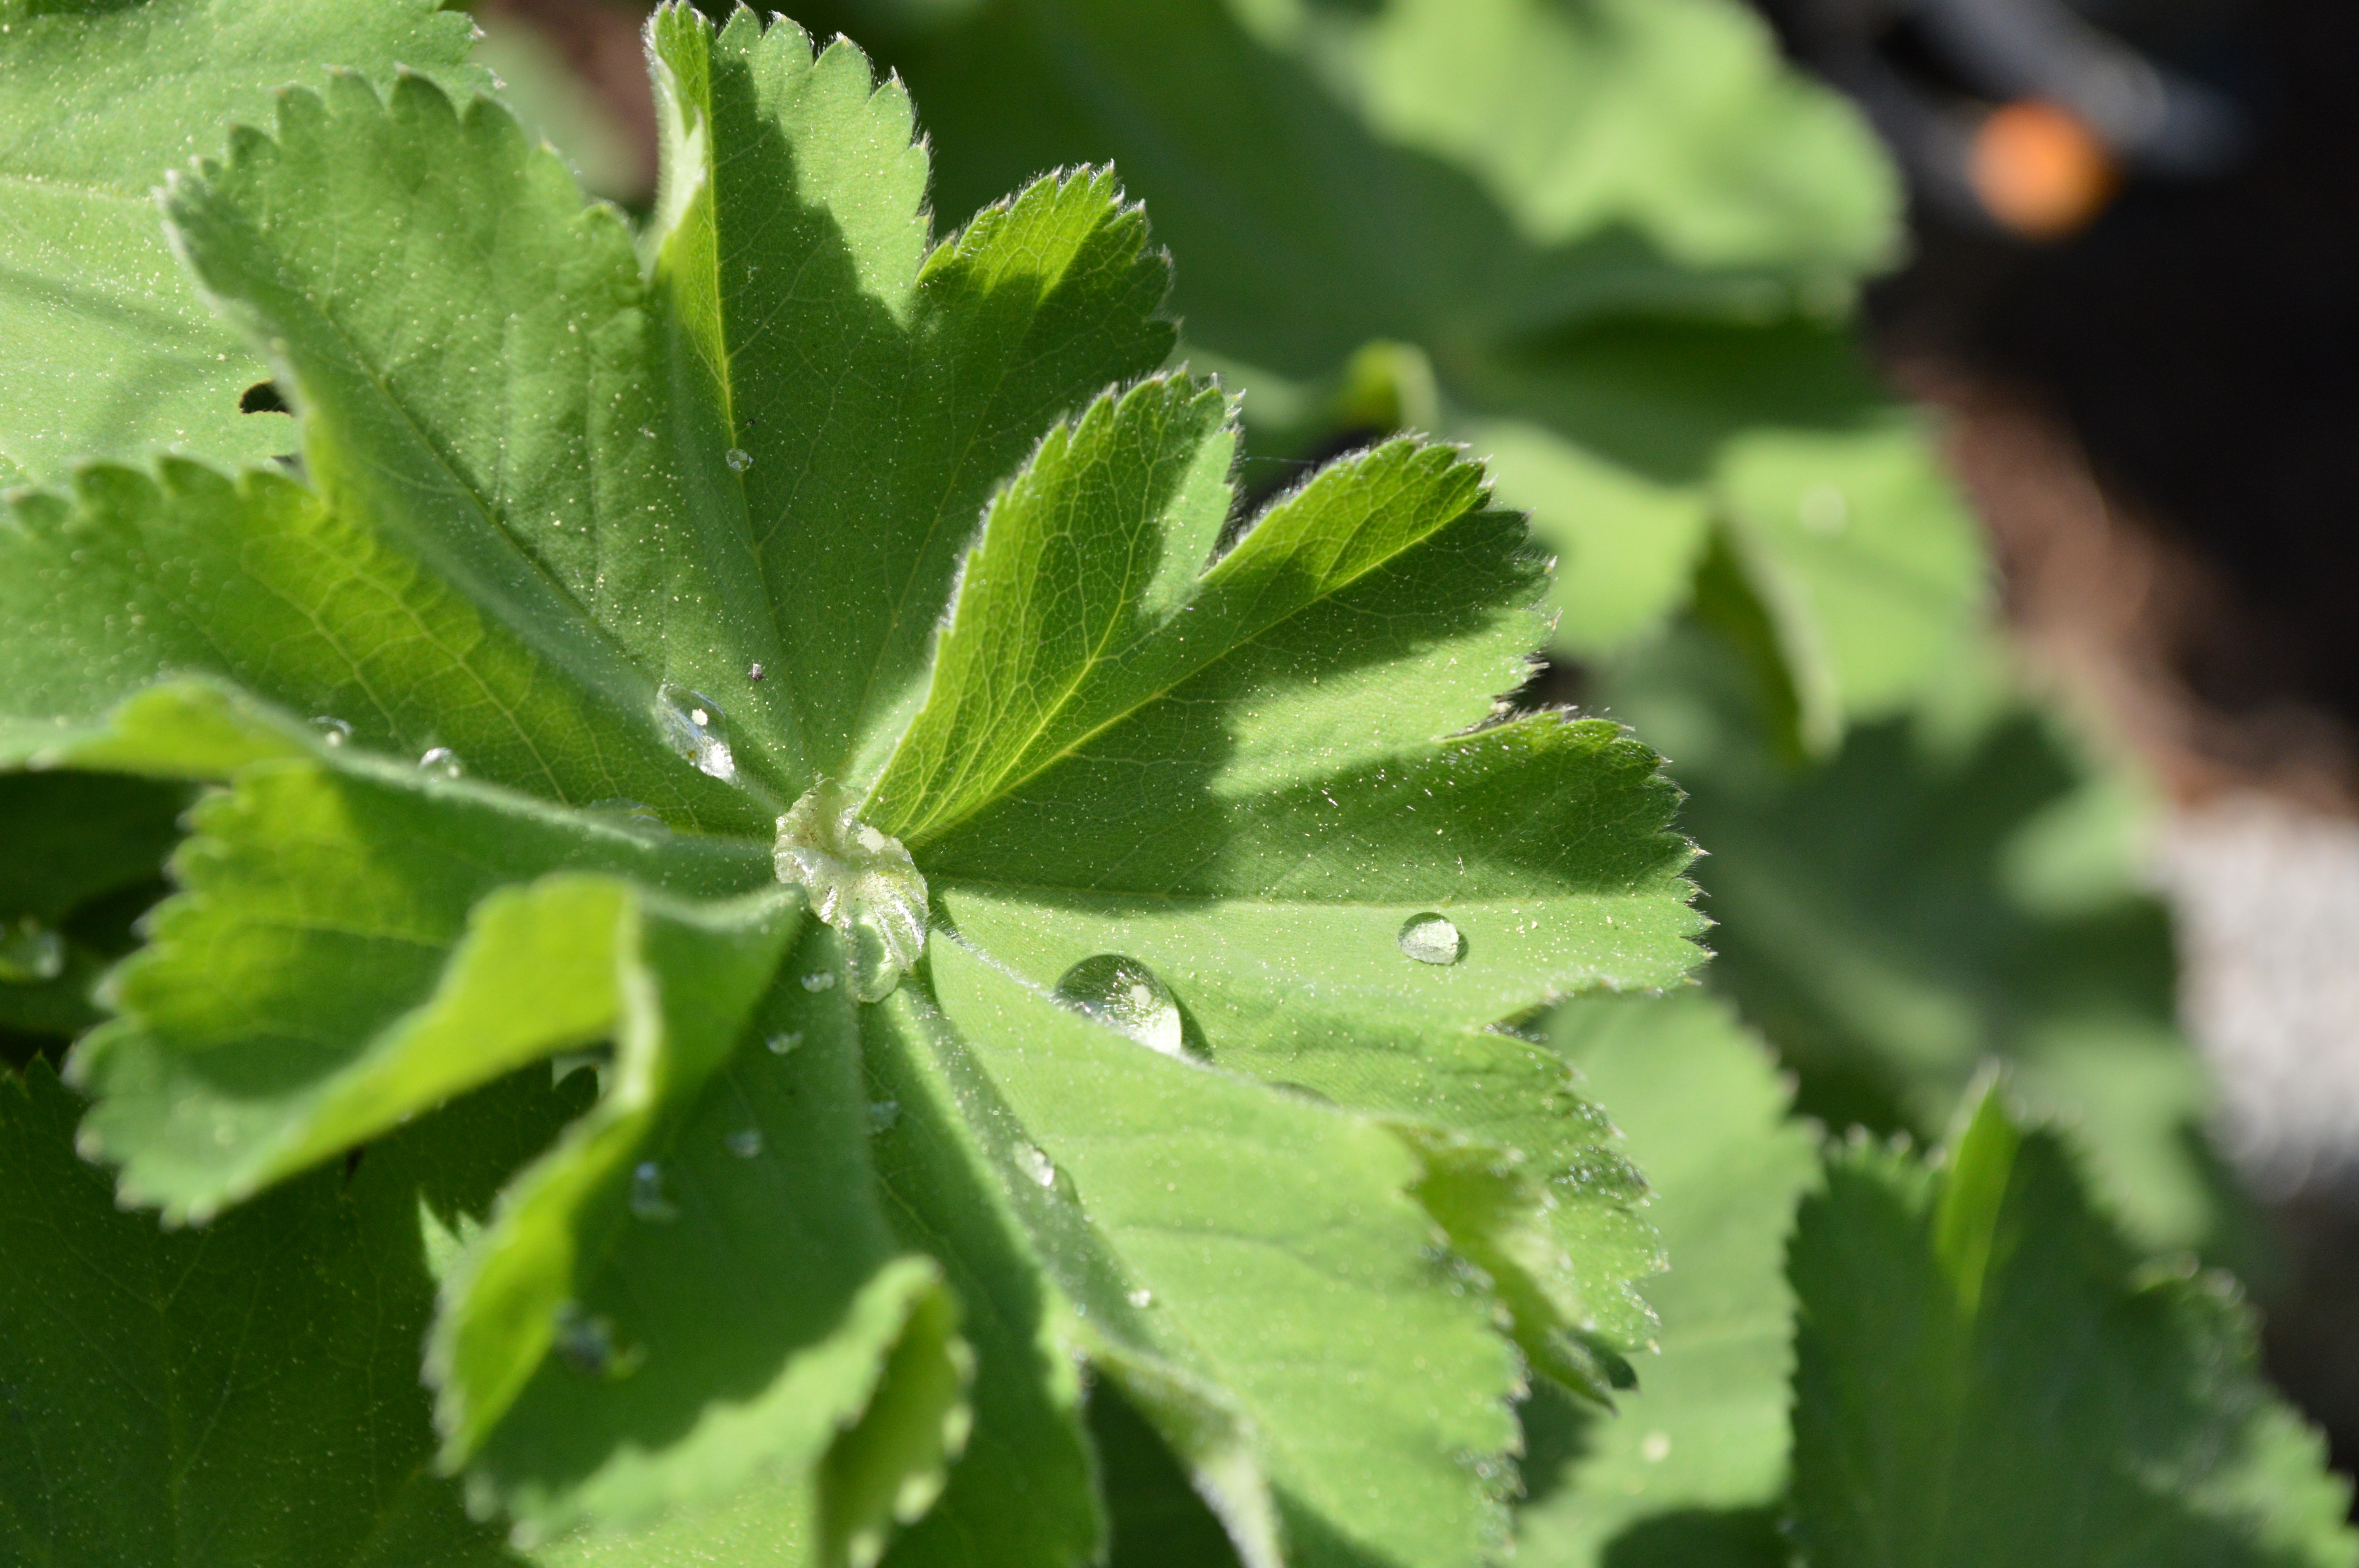
tree, nature, dew, plant, leaf, flower, raindrop, food, green, herb, produce, romantic, garden, flora, wildflower, dewdrop, shrub, beautiful, macro photography, garden flowers, flowering plant, frauenmantel, annual plant, woody plant, land plant